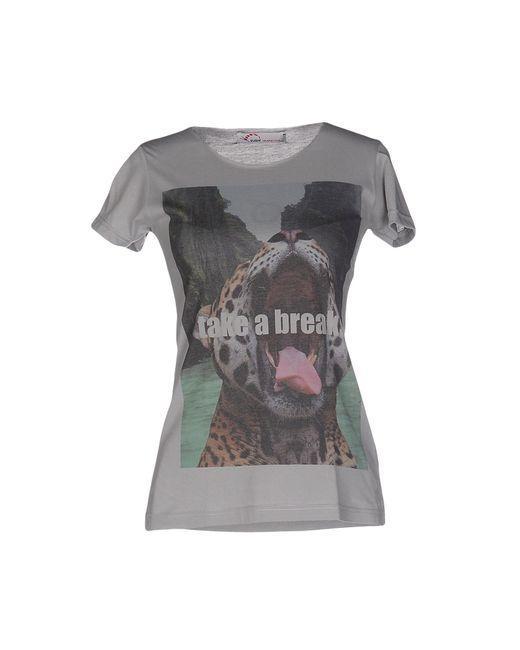
Take a break graues bedrucktes Statement-Hemd